List of colonial governors of Rhode Island

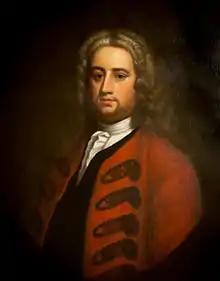

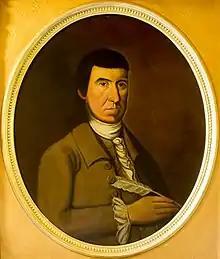

Note - the Rhode Island Royal Charter of 1663 remained in effect until the Constitution of Rhode Island was ratified in 1842. For a list of governors of Rhode Island from 1775 to the present see List of governors of Rhode Island.